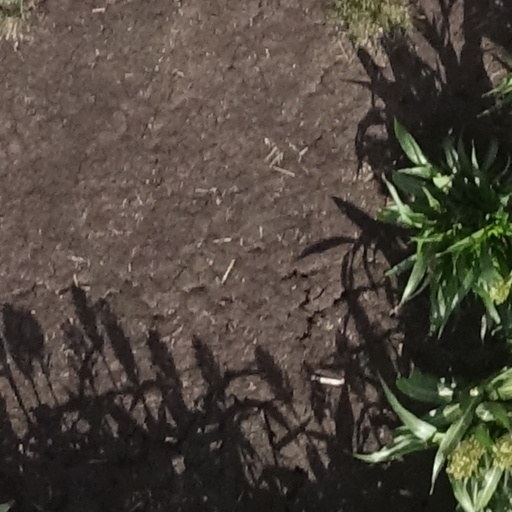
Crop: sorghum